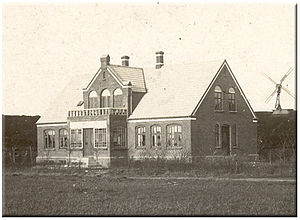
Proprietærgård / Gårdenes udvikling og udseende
Proprietærgården Kirkebygaard, Struer.
Eksempel på proprietærgaard: da:Kirkebygaard
En Proprietærgård er en større gård; som en større gård regnede man tidligere en gård på mellem 12 og 20 tønder hartkorn. De fleste gårde lå i nærheden af købstæder, ikke mindst ved København og i Nordøstsjælland, og de fleste stammer fra anden halvdel af 1700-tallet og begyndelsen af 1800-tallet, den florissante periode og den engelske kornhandelsperiode.